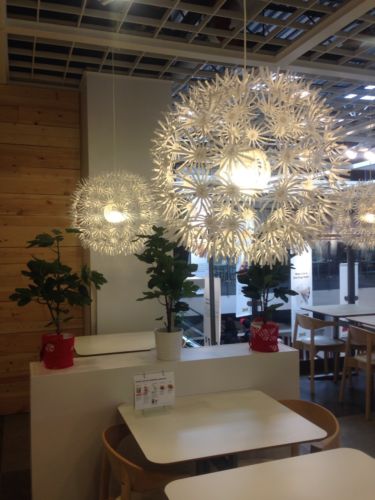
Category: lamp